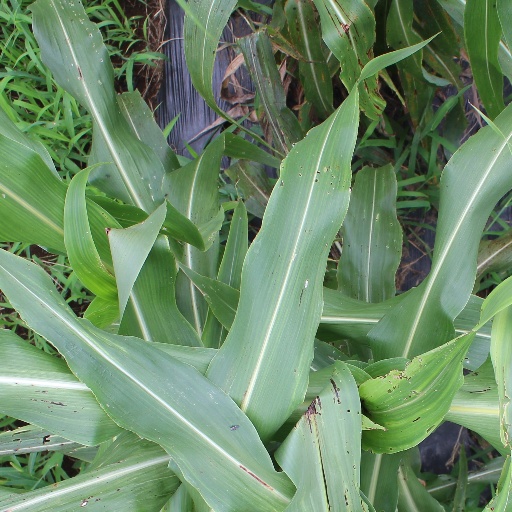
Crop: sorghum